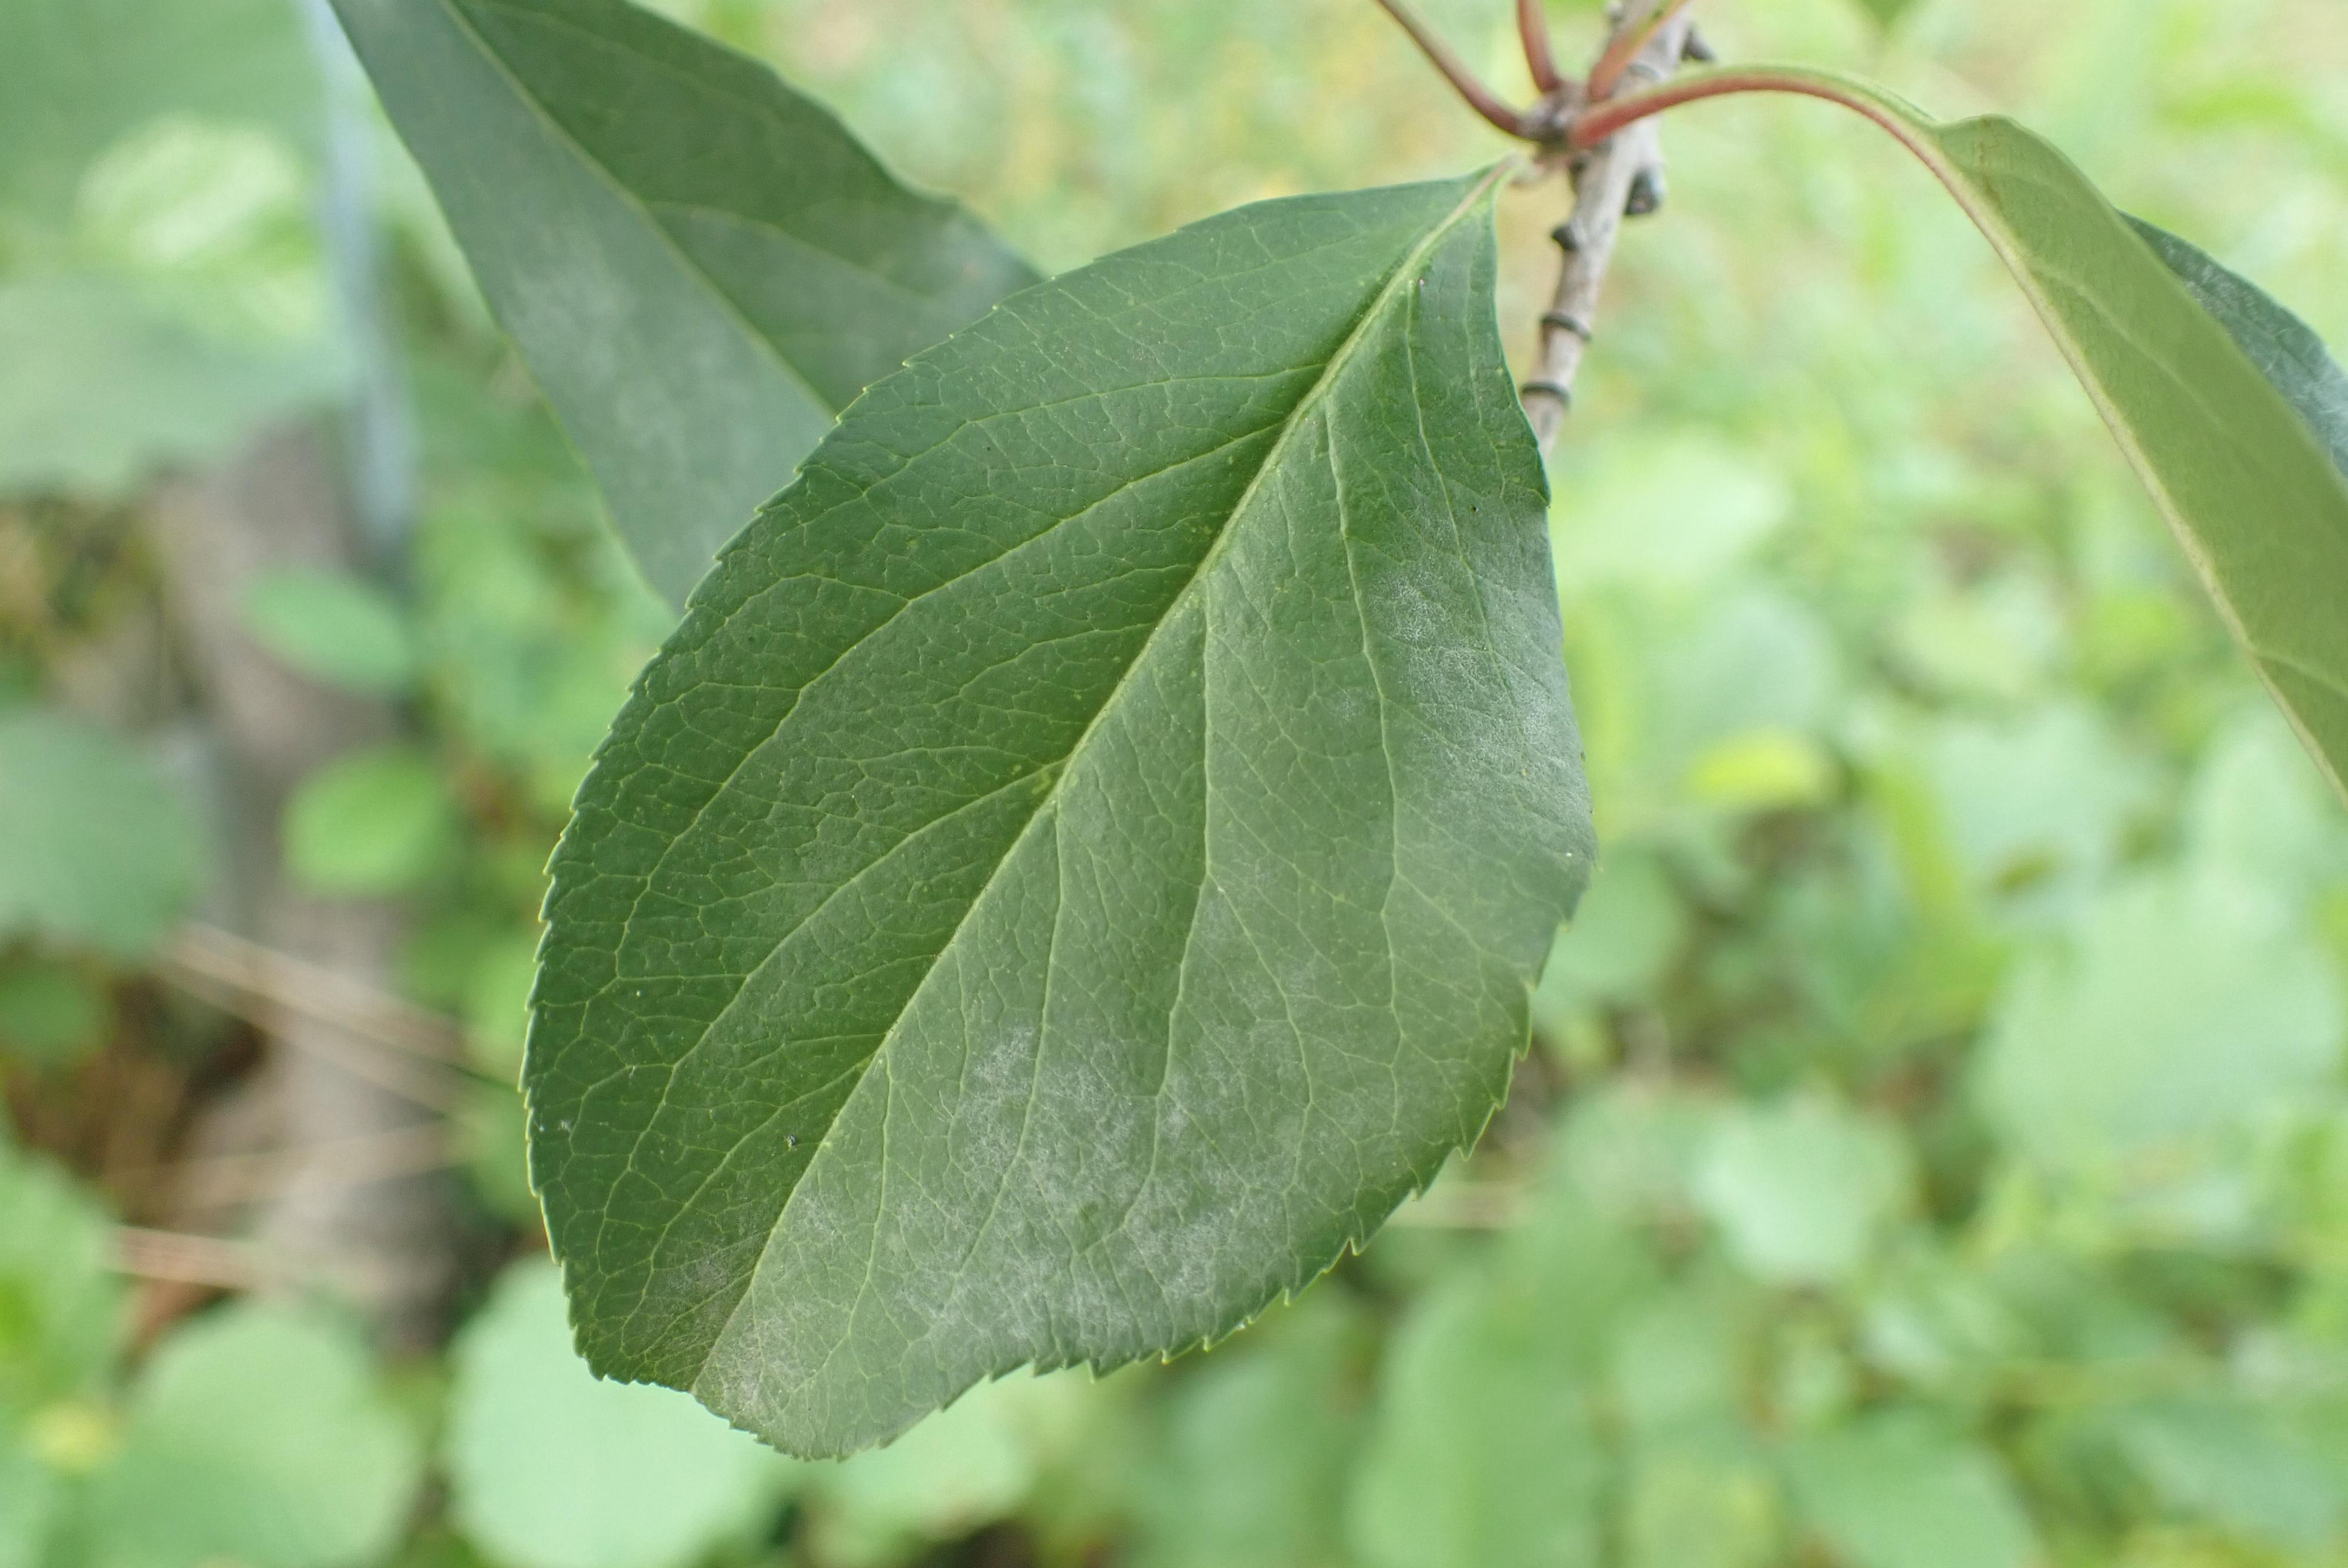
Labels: powdery_mildew